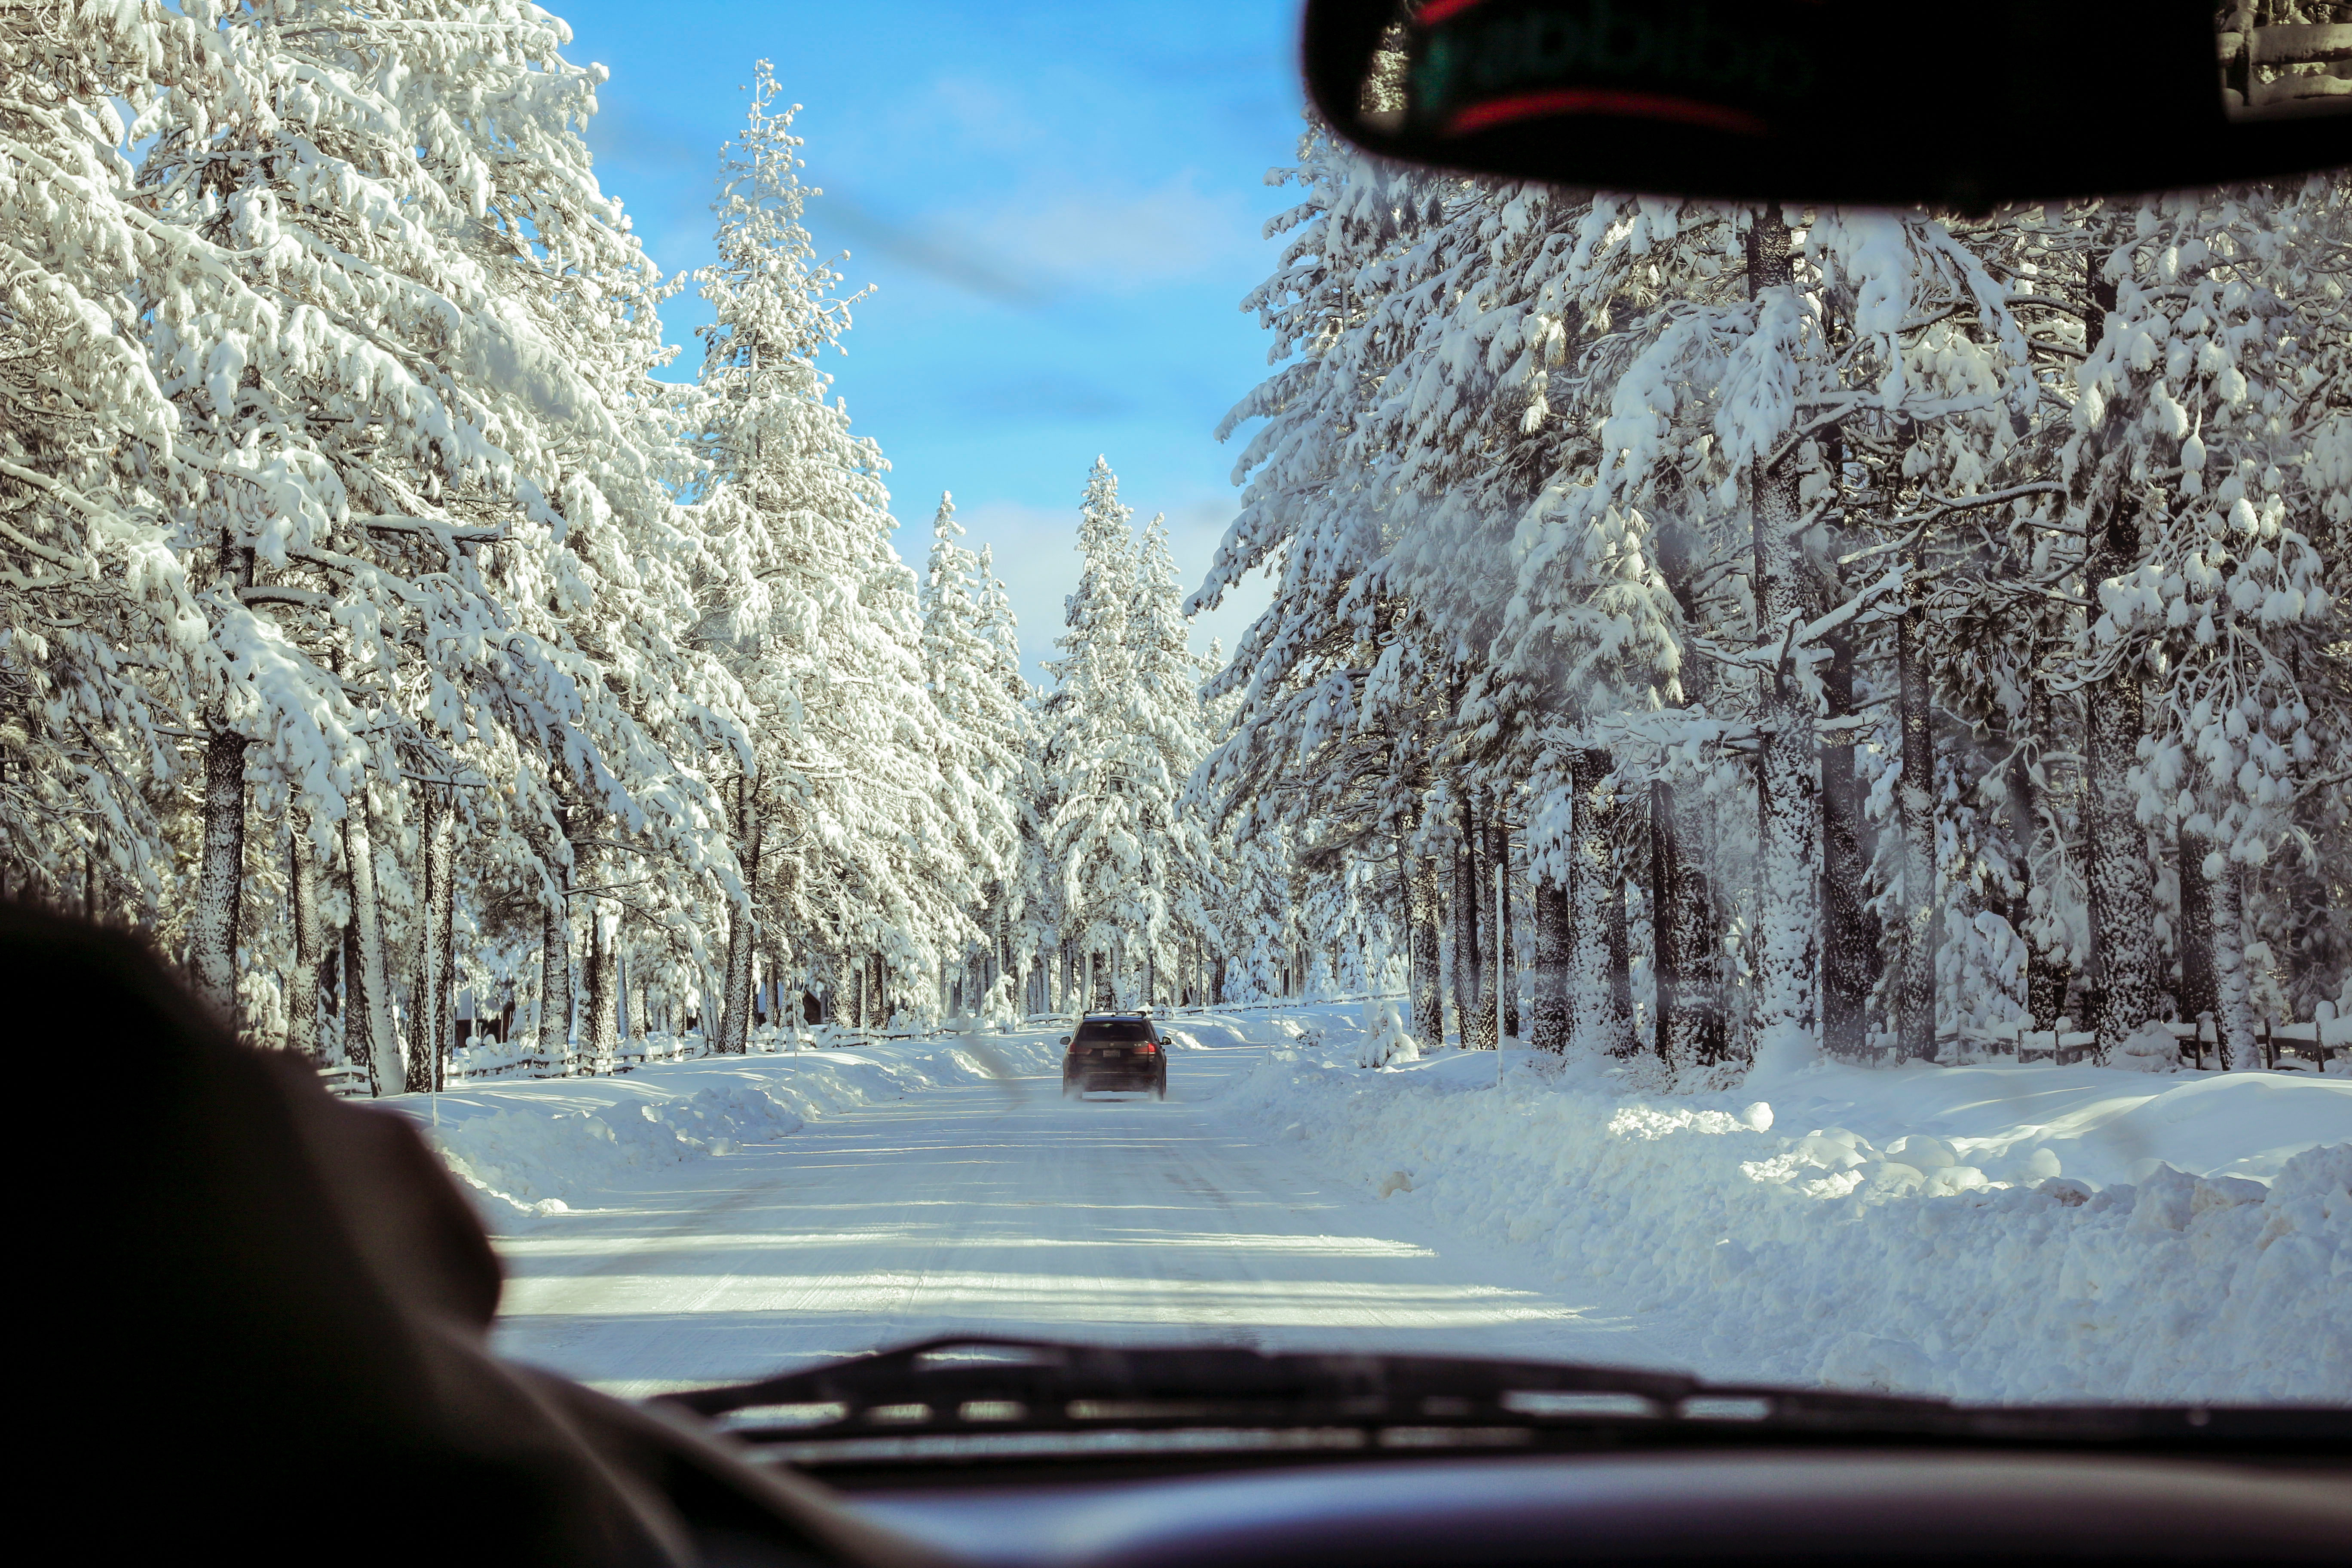
tree, snow, winter, car, frost, driving, ice, evergreen, weather, season, freezing